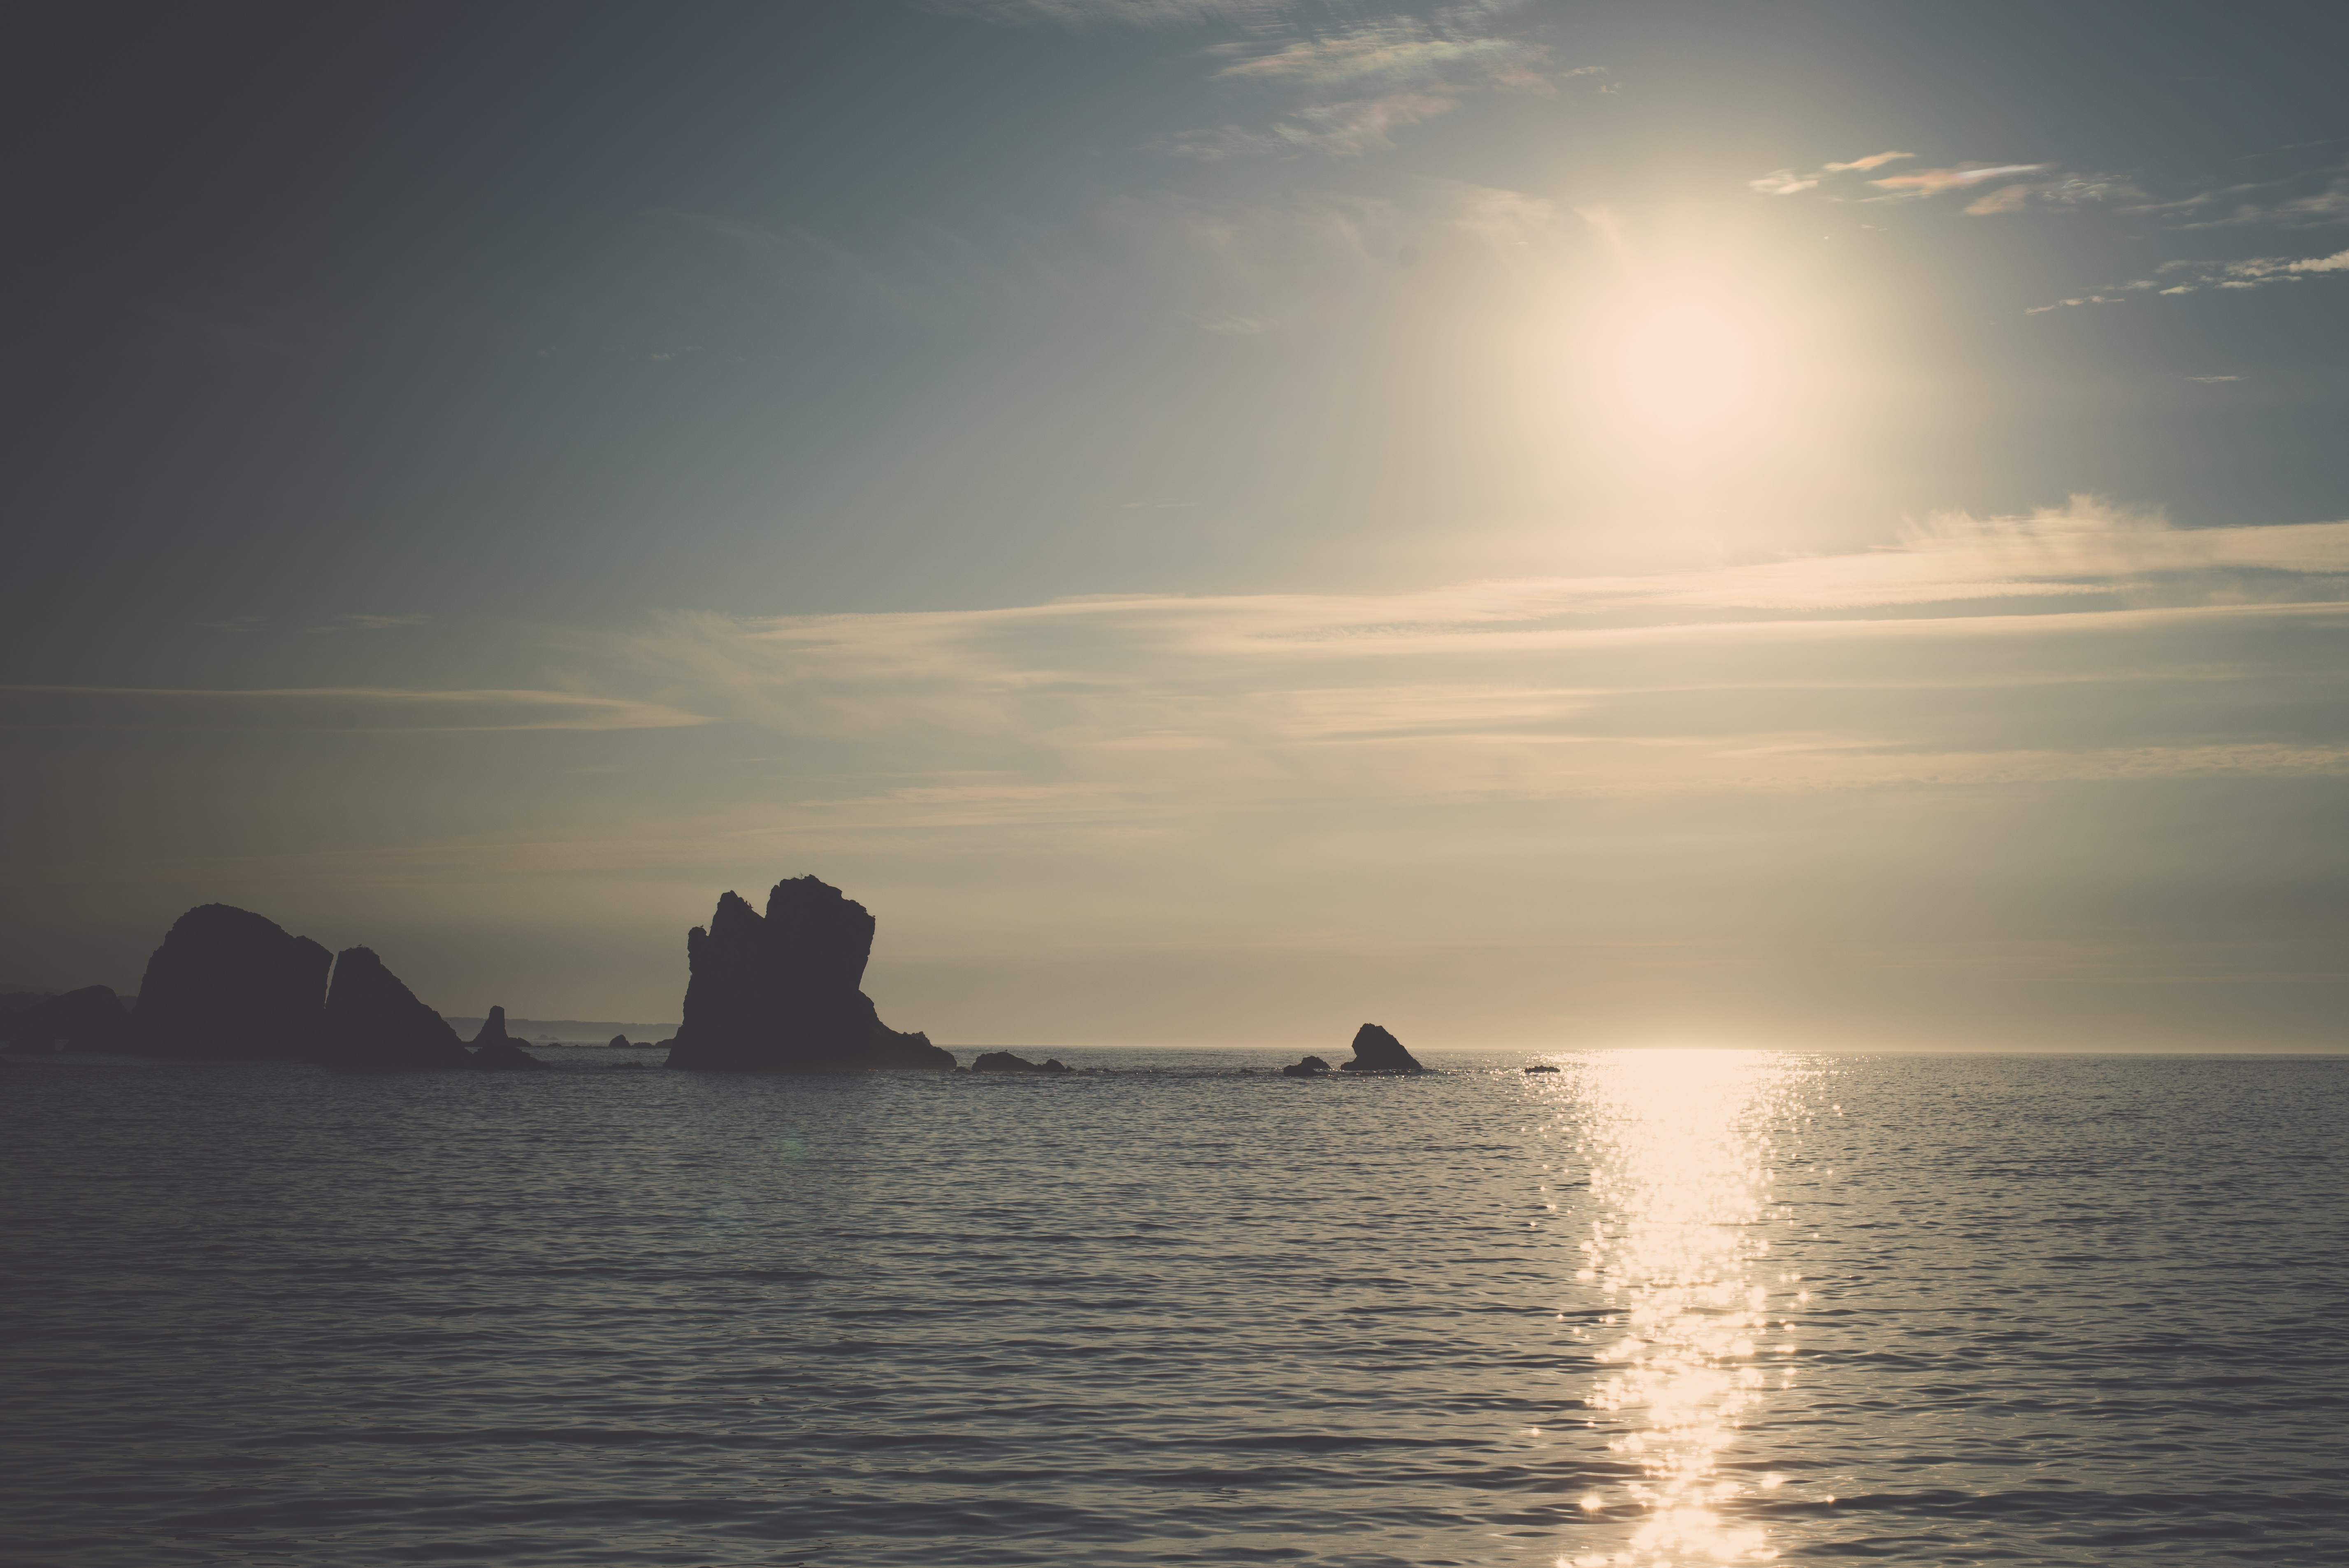
beach, sea, coast, ocean, horizon, cloud, sun, sunrise, sunset, sunlight, morning, shore, wave, dawn, dusk, evening, reflection, bay, body of water, cape, atmospheric phenomenon